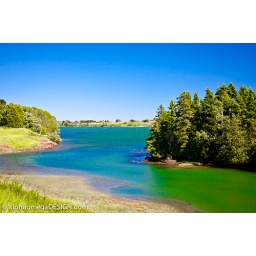
Taken on a rural road around the water near Lubec, ME.